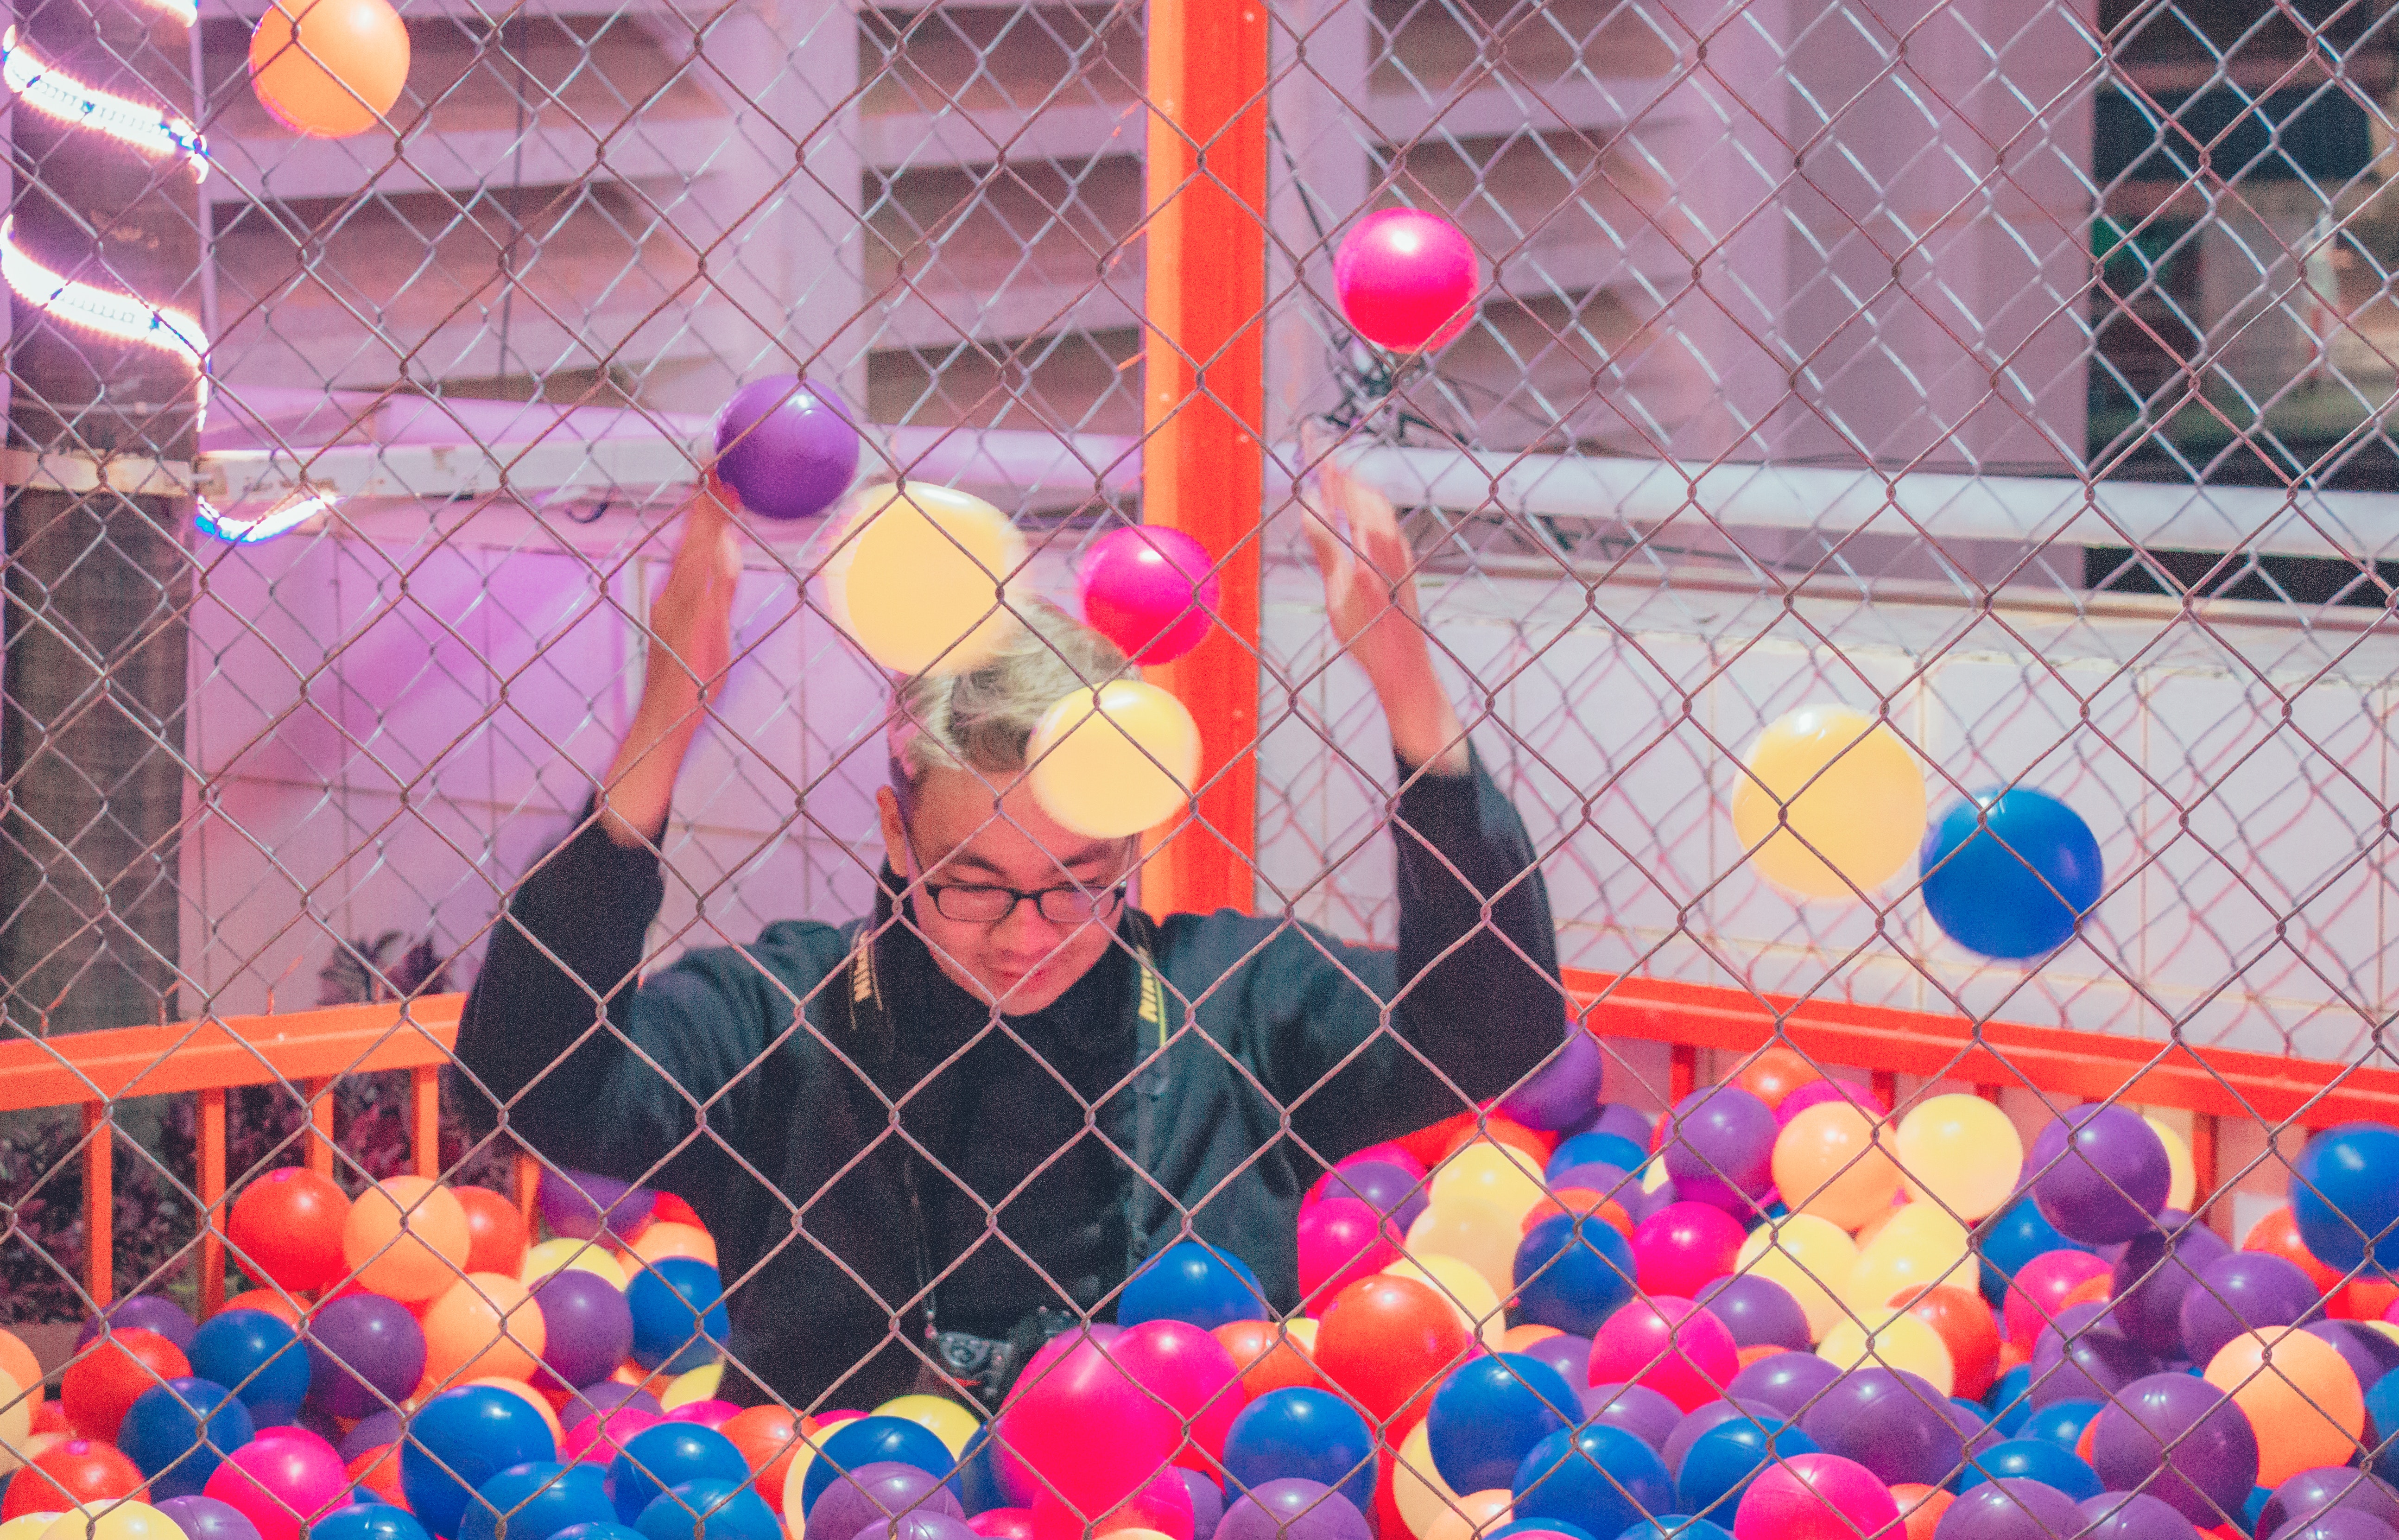
ball pit, balloon, fun, party supply, pink, leisure, play, party, child, smile, happy, magenta